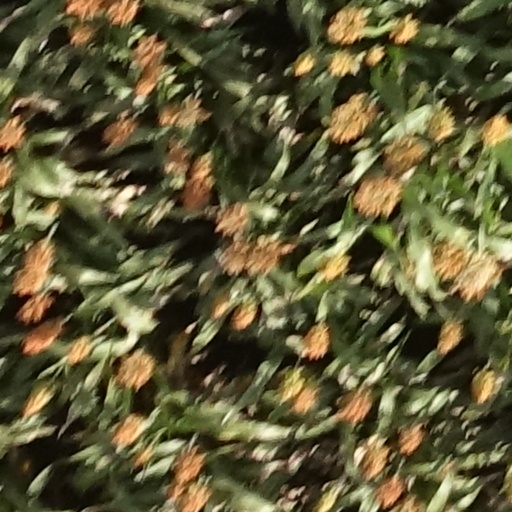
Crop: sorghum